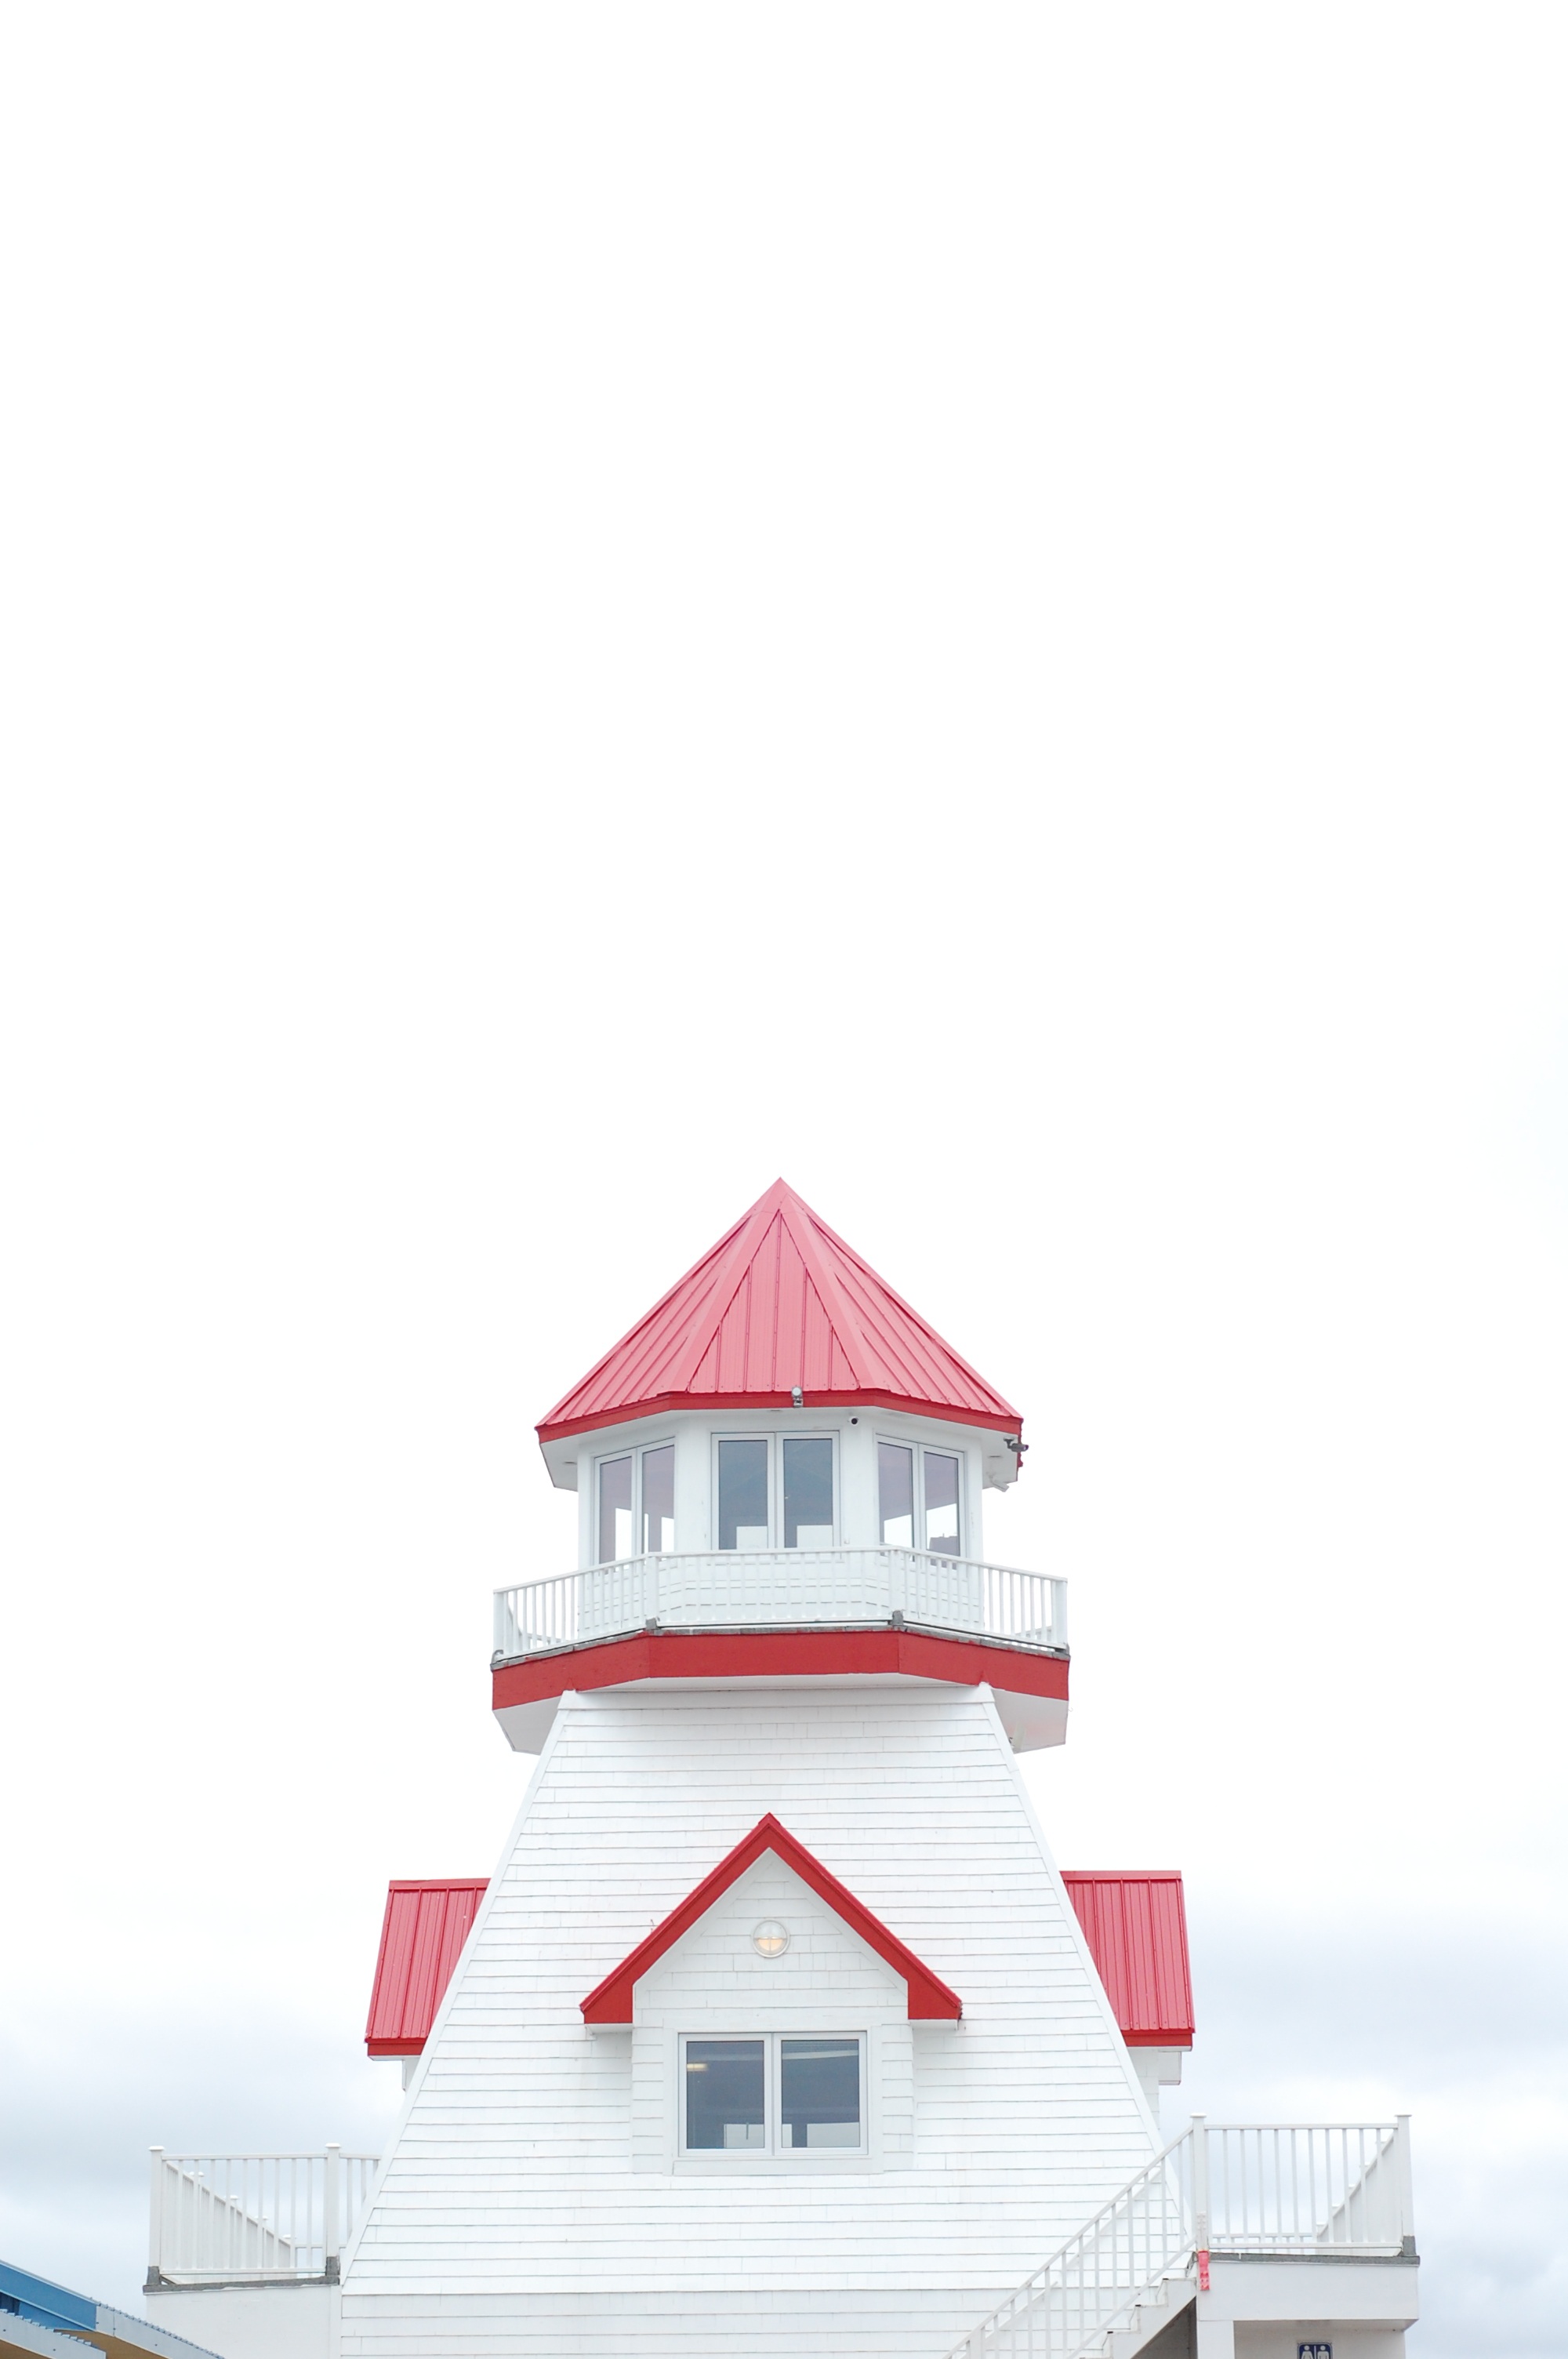
sea, ocean, light, lighthouse, white, house, roof, isolated, red, tower, nautical, boats, ships, navigation, top